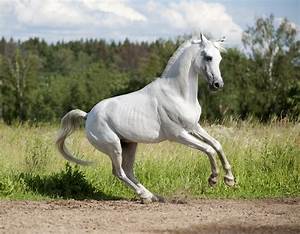
Label: horse